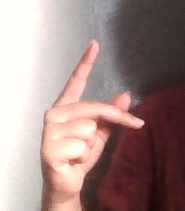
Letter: dha